Communist state

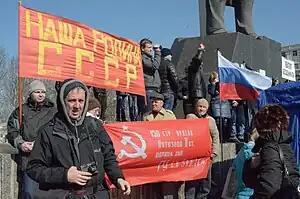
Russian provocateurs posing as protesters against decommunisation policies in Donetsk, 2014. The red banner reads, "Our homeland USSR".

All communist political systems practice unitary state power. This means that the legislature, usually defined as the highest organ of state power, has executive, legislative and judicial power and can interfere in these organs as long as the law does not illegalise it. This is because both Marx and Lenin abhorred the parliamentary systems of bourgeois democracy, but neither sought to abolish the legislature as an institution. Lenin wrote that it would be impossible to develop proletarian democracy "without representative institutions." Both of them considered the governing model of the Paris Commune of 1871, in which executive and legislative were combined in one body, to be ideal. More importantly, Marx applauded the election process by "universal suffrage in the various wards and towns." While the institution of such a legislature might not be important in itself, they "have a place in the literature and rhetoric of the ruling parties which cannot be ignored—in the language of the party's intimacy with working masses, of its alleged knowledge about interests of working people, of social justice and socialist democracy, of the mass line and learning from the people." This reasoning gives communist legislatures the right to interfere in every state institution unless the legislature itself has made a law that bars it from it. This also means there are no limits to politicisation, unlike in liberal democracies, where politicians are legally barred from interfering in judicial work. This is a firm rejection of the separation of powers found in liberal democracies since no institution can legally enforce checks and balances on the communist legislature. The legislature passes the constitution, which can only be amended by the legislature. Soviet legal theorists denounced judicial review and extra-parliamentary review as bourgeoisie institutions. They also perceived it as a limitation of the people's supreme power. The legislature, together with its , oversaw the constitutional order. Since the legislature is the supreme judge of constitutionality, the legislature's acts cannot be unconstitutional. Moreover, this means that judicial independence in communist states does not mean the same as in liberal democracies. In communist states, judicial independence means stopping all interference not granted by law, but interference in itself is not barred.